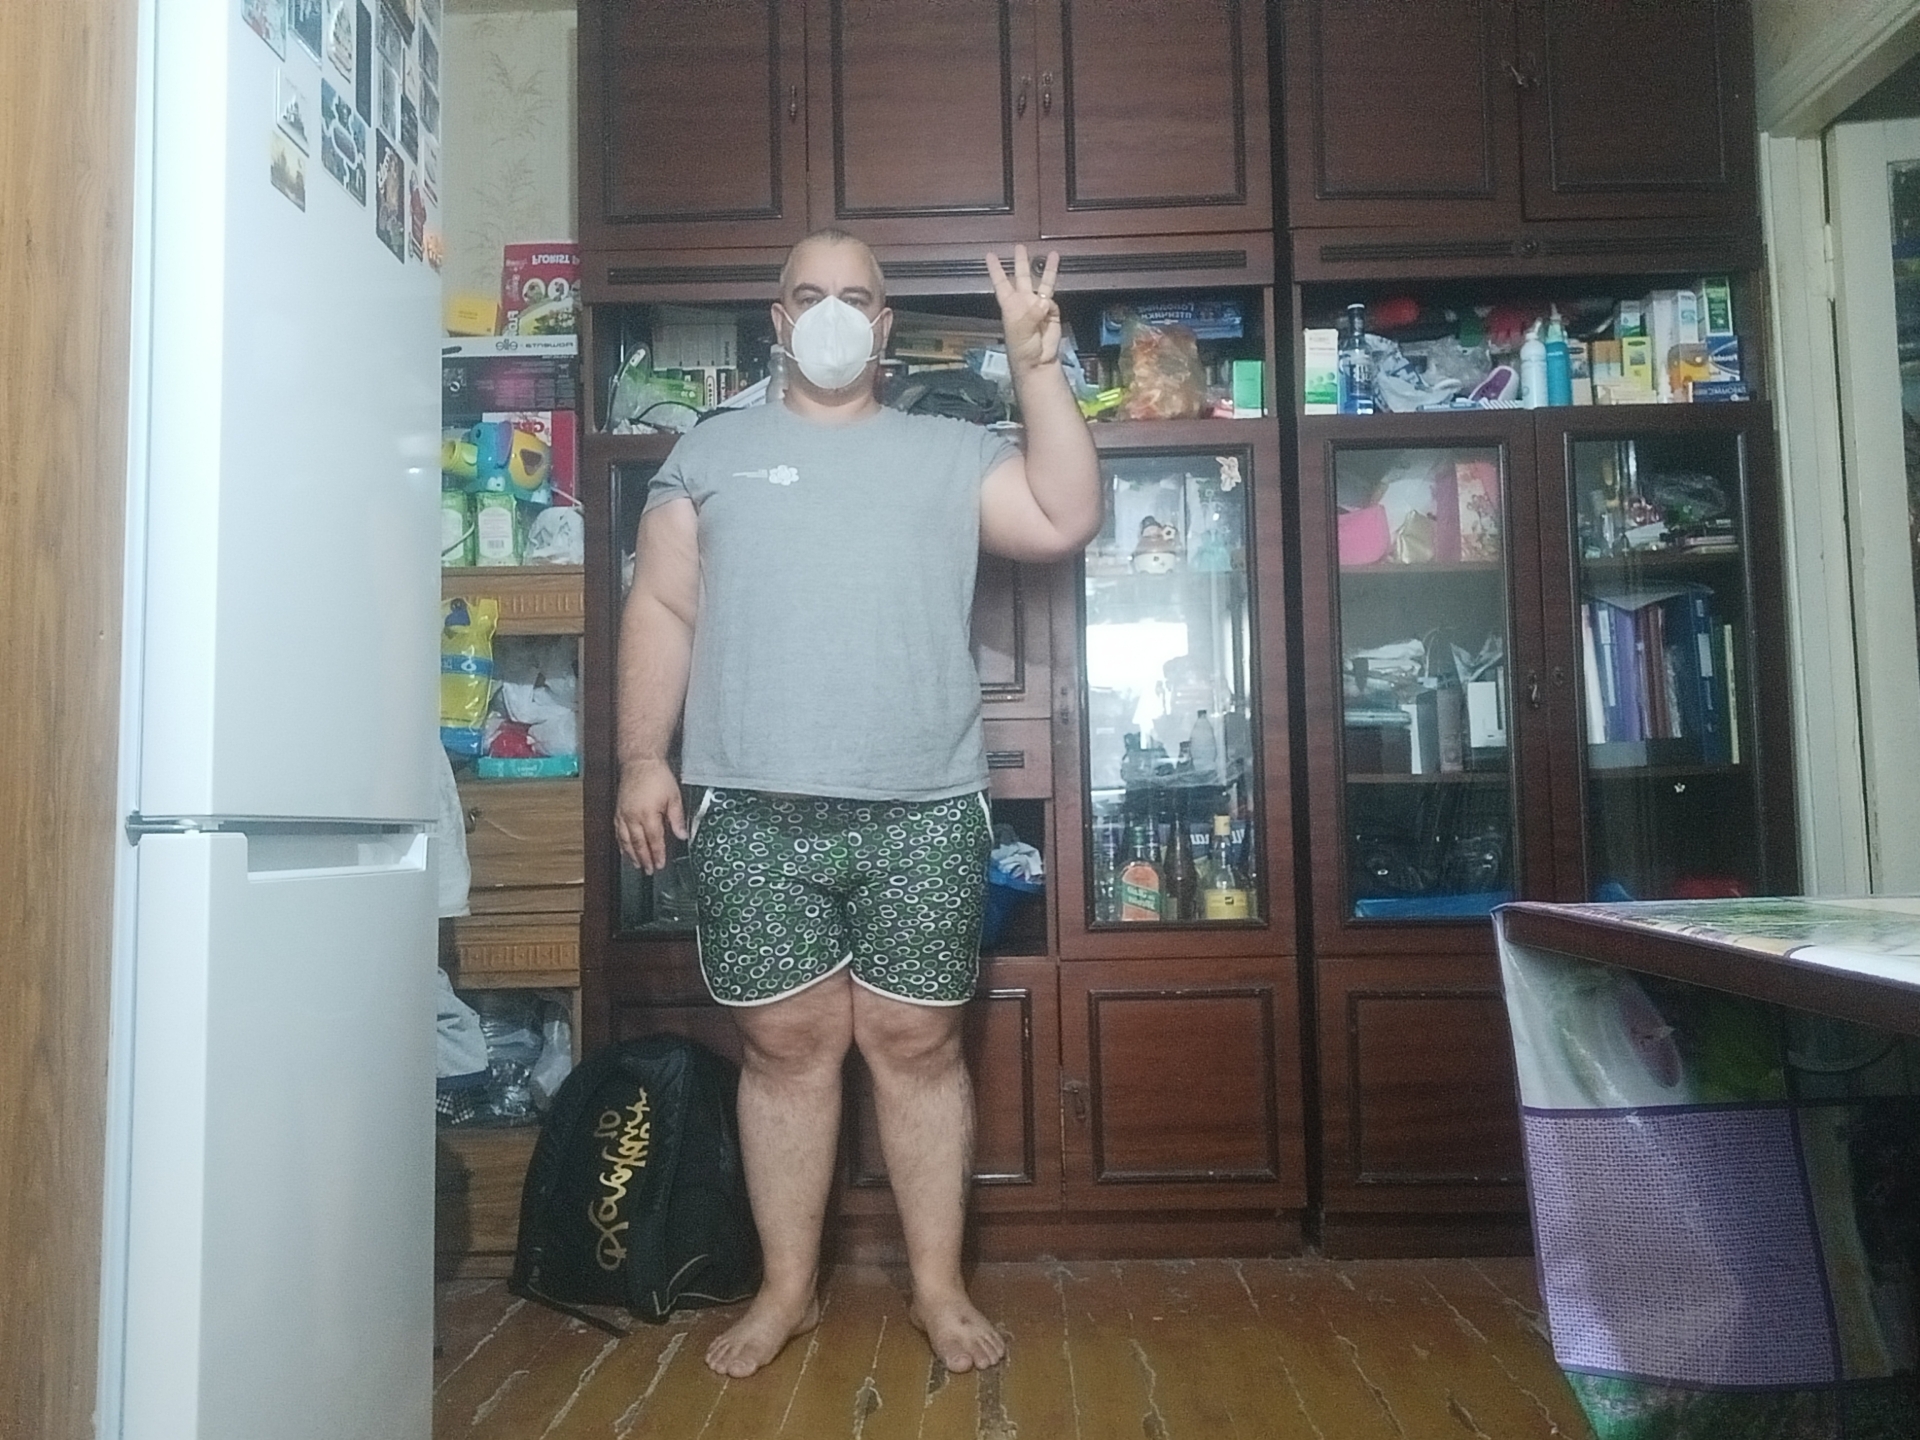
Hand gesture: three